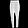
Label: Trouser